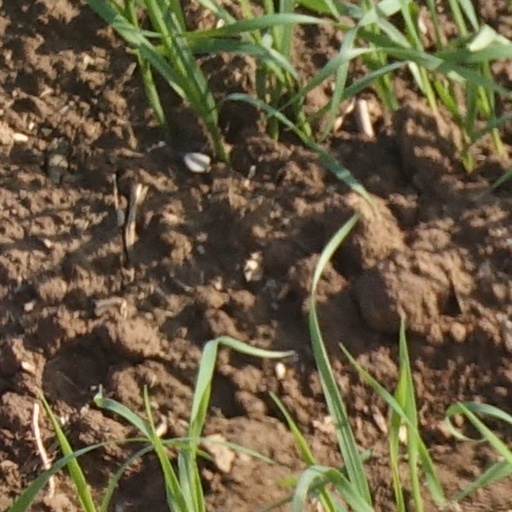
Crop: wheat